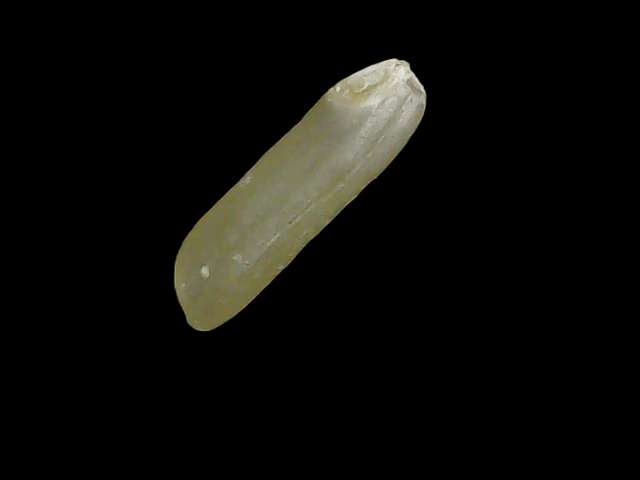
Rice variety: Binadhan19